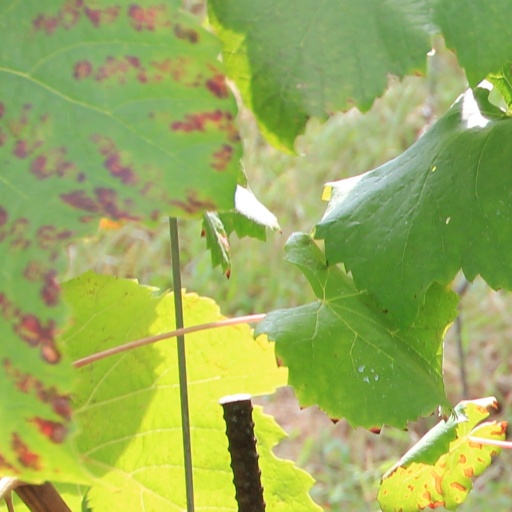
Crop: grape